Military history of Armenia

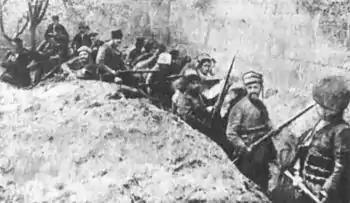
Armenian civilians holding a defense line against Ottoman forces during the defence of Van, in 1915.

In 1375, the Egyptian Mamelukes took over Cilician Armenia, effectively ending Armenian sovereignty. The Ottoman Empire eventually established its rule over Cilicia with its conquest of the Mamluk Sultanate under Selim I. The khachen principality which was Armenias last bastion of independence managed to resist and manage rule after successive rule of the Seljuks, Mongol Empire, Ilkhanate, the Timurids and the Ak and Kara Koyunlu, Armenia was conquered by the emerging Safavid state of king Ismail I. In 1555 with the Peace of Amasya, and decisively with the Treaty of Zuhab (1639), the Ottomans gained Western Armenia, while Eastern Armenia remained under Persian rule. Many Armenians served in the armies of both empires. Many Armenians were enlisted in the elite "gholam" corps of the Safavids. The Ottoman Army at its earlier stage enjoyed the service of Armenian infantry archers who relied on an old-fashioned composite bow. They wore muted colors or black as a result of the Ottoman laws which reserved brighter costume for the Turkish elite. Later on, some Armenian children were raised as Janissaries. The eastern part of the traditional Armenian lands was conquered by Imperial Russia from Qajar Iran, as confirmed in 1828 by the Treaty of Turkmenchay.